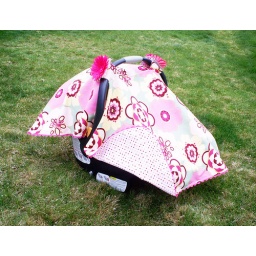
car seat canopy made by me